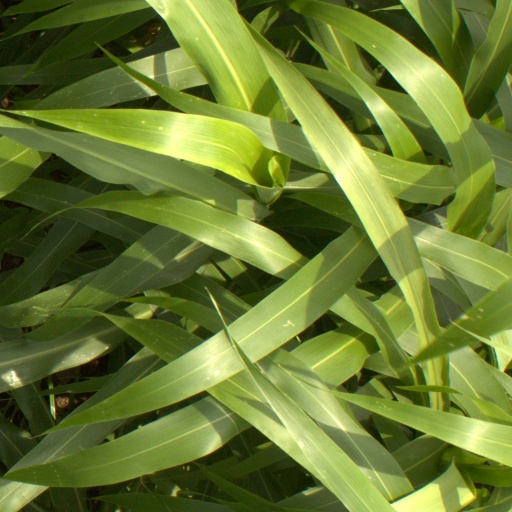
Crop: sorghum